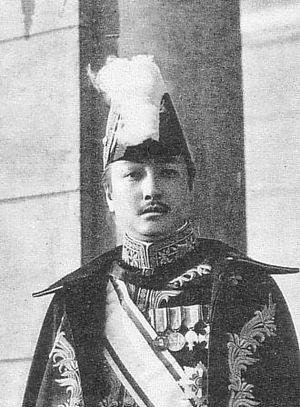
Zhang Yanqing, est un général et homme politique chinois qui fut ministre des Affaires étrangères de l'État du Mandchoukouo. Son père, Zhang Zhidong, est un important fonctionnaire de la dynastie Qing et son frère, Zhang Renli, est membre du gouvernement national réorganisé de la République de Chine.